Nyungwe Forest

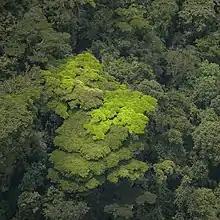
Aerial view of the forest

Nyungwe Forest Reserve was established in 1933 by the Belgian colonial government. In the 1920s the colonial government had become concerned about the accelerating conversion of forest to pasture. The laws governing Rwanda's forest reserves prohibited clearing forests for agriculture, but maintained community rights to cut and collect firewood, and permitted commercial exploitation of valuable hardwood timber. Enforcement was lax, and local people continued to use the forest for hunting, honey collection, woodcutting, subsistence farming, and gold mining.